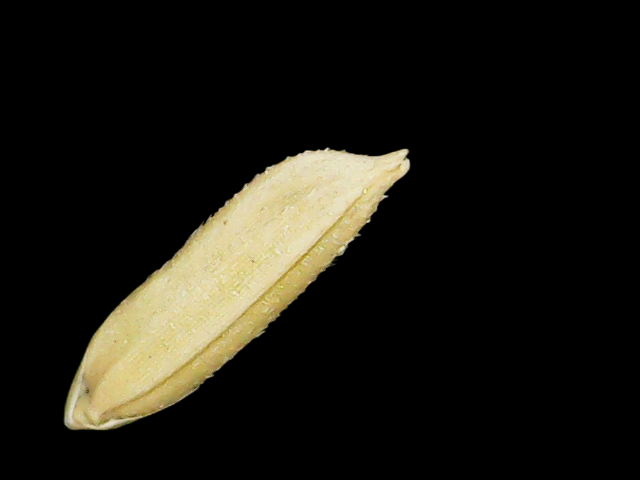
Rice variety: Binadhan07